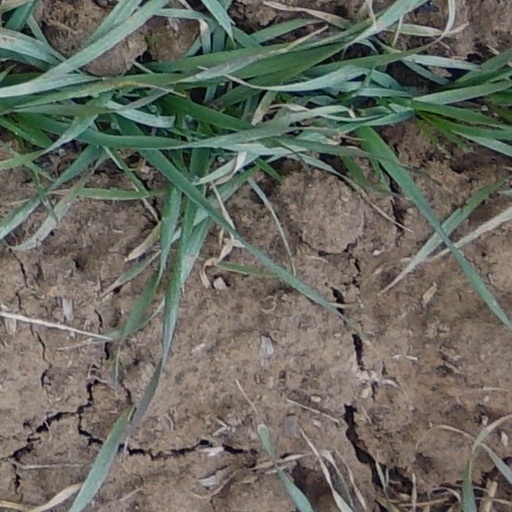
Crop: wheat